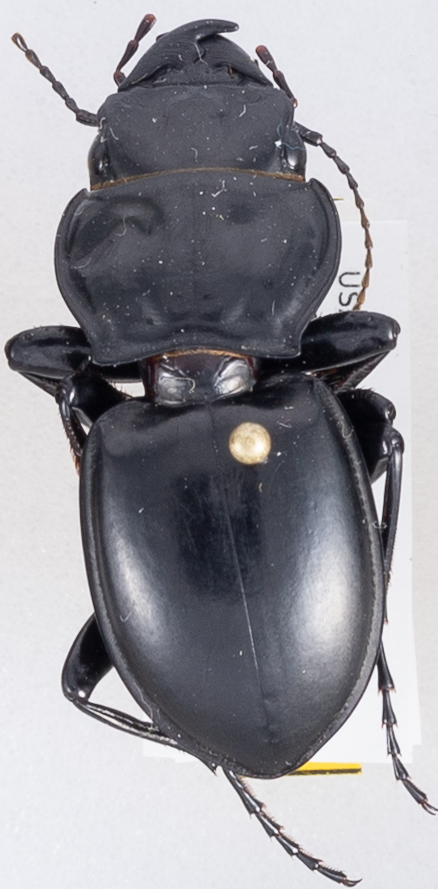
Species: Pasimachus californicus
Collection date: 2018-08-13
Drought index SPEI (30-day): -0.32
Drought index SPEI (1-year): -2.09
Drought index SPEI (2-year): -1.28